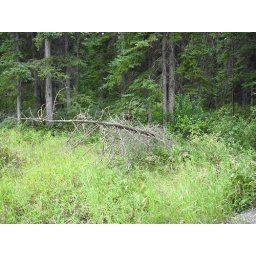
A fallen tree over a field of green